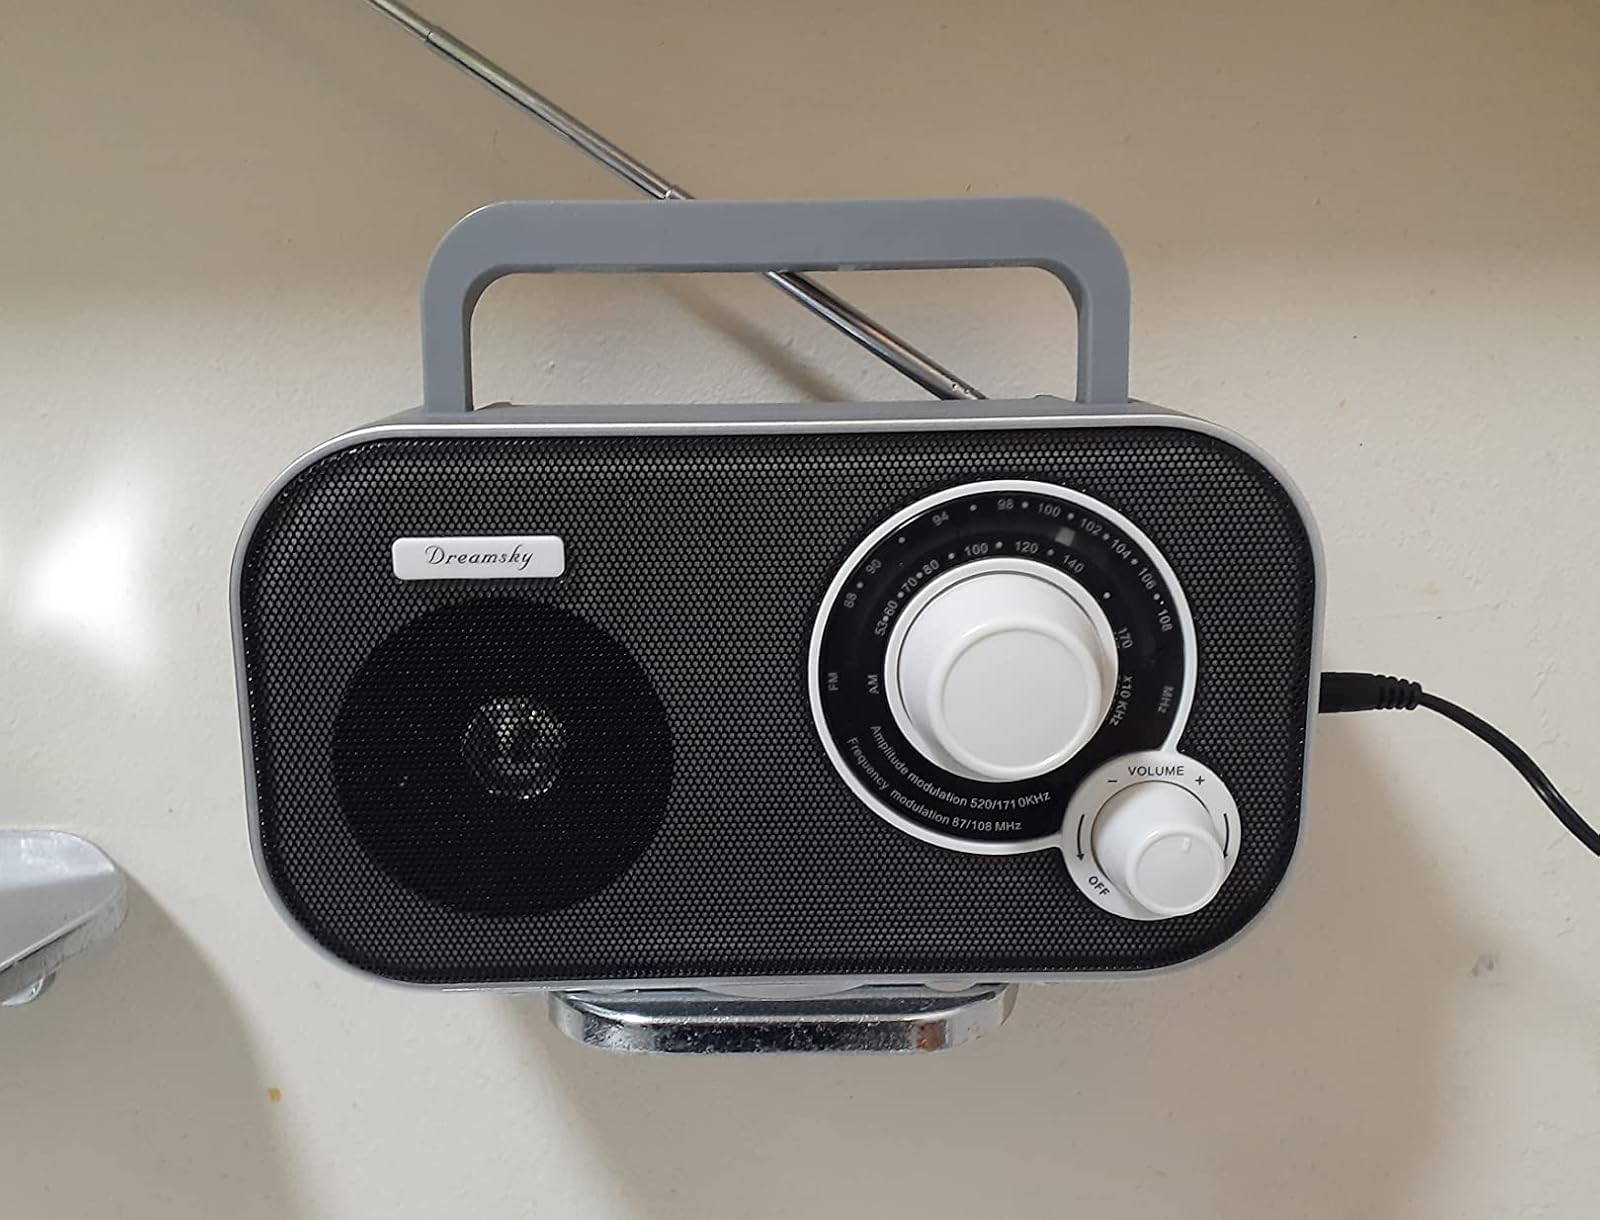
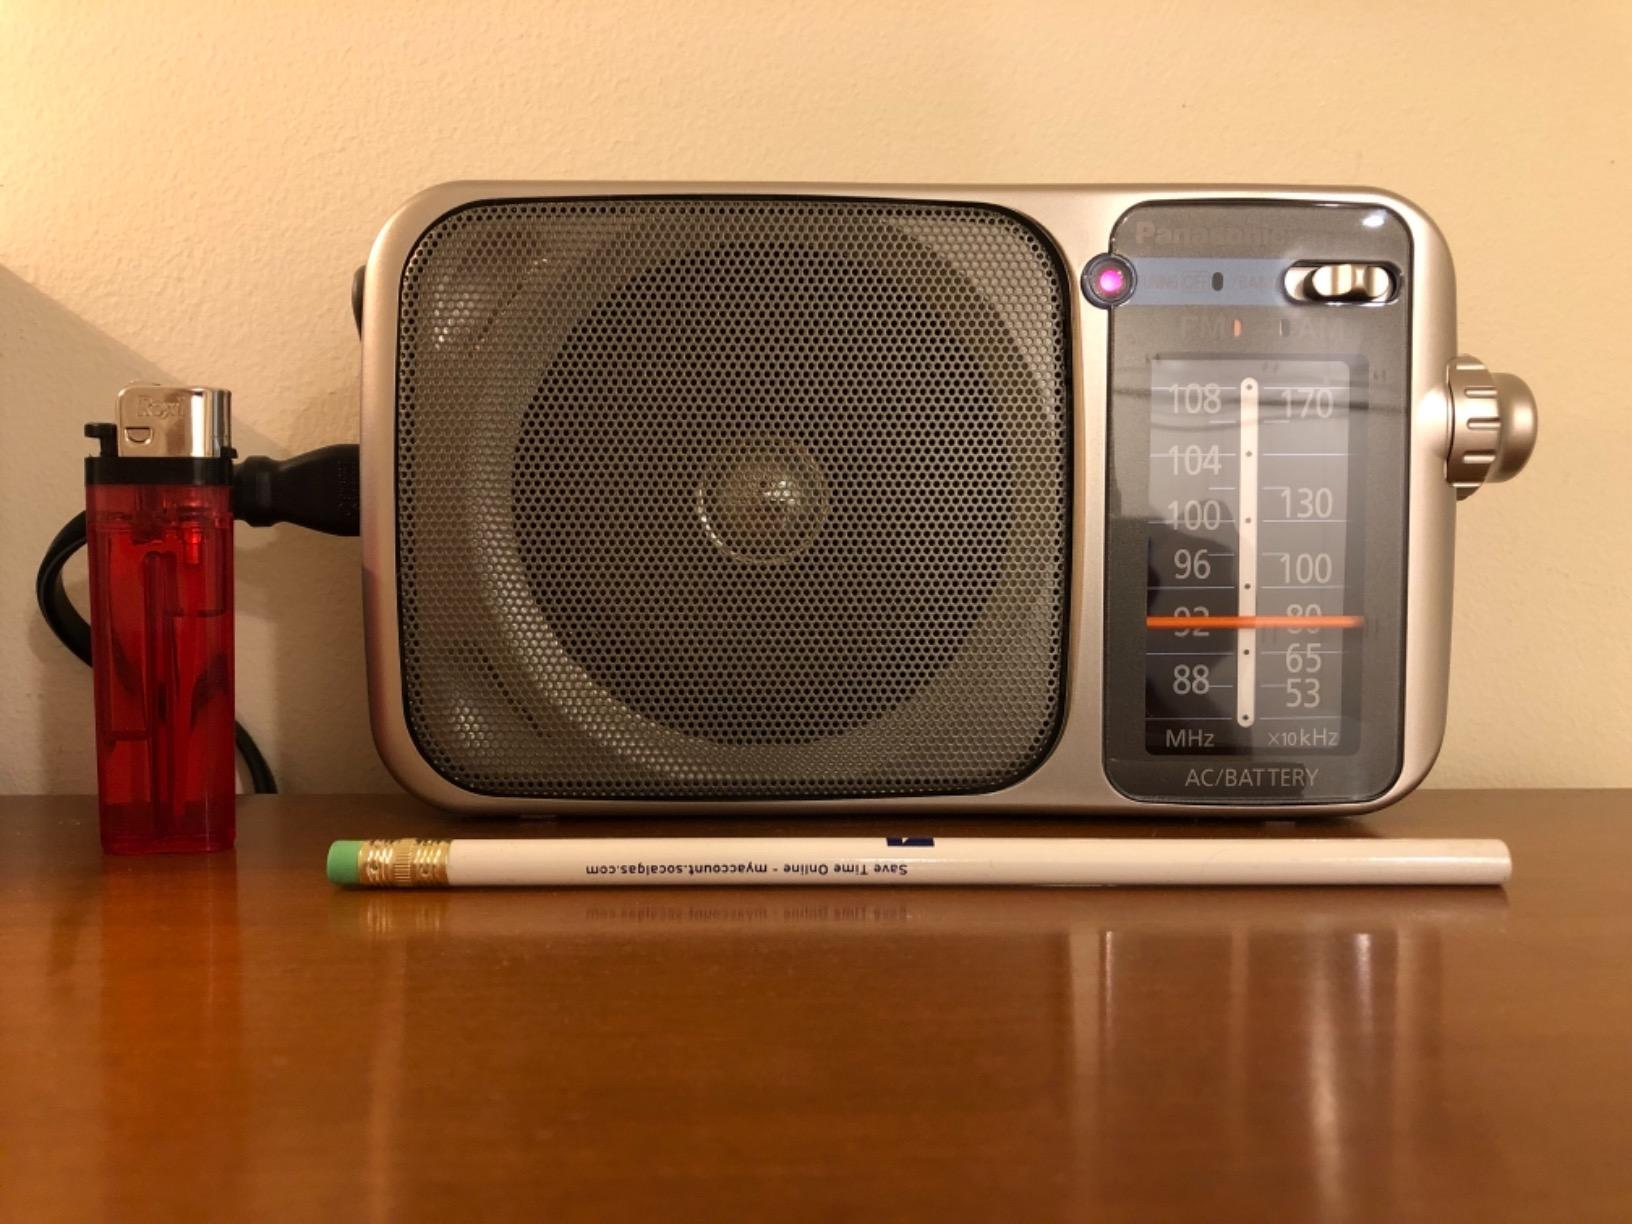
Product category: radio
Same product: no